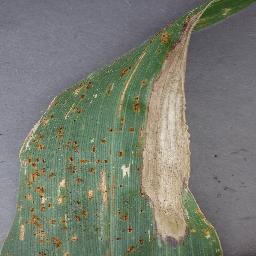
Label: Corn___Cercospora_leaf_spot Gray_leaf_spot